Costa Georgiadis

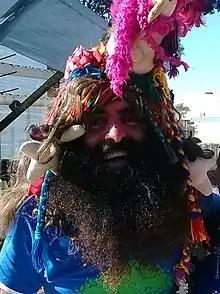
Georgiadis in 2015

Costa Georgiadis (born 1 January 1964) is an Australian author, landscape architect, environmental educator and television presenter. Costa is the third host of ABC television series "Gardening Australia" after Peter Cundall and Stephen Ryan, and previously appeared as 'Costa the Garden Gnome' in the ABC Kids program "Get Grubby TV."